Knightmare (roller coaster)

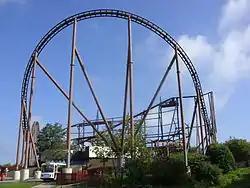
Knightmare in August 2010

Knightmare was a custom roller coaster at the now defunct Camelot Theme Park in Chorley, Lancashire, United Kingdom. It was built by Zierer and designed by Anton Schwarzkopf.